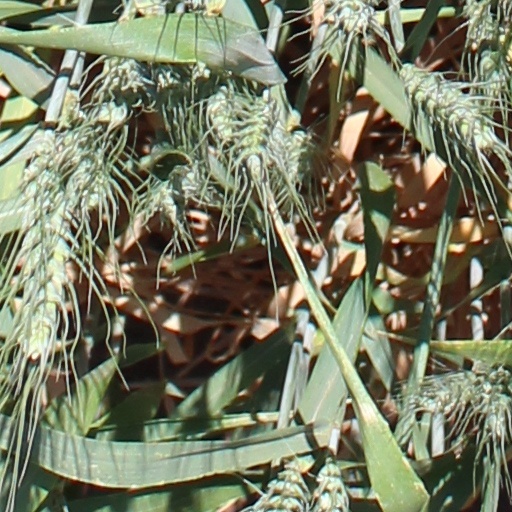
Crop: wheat